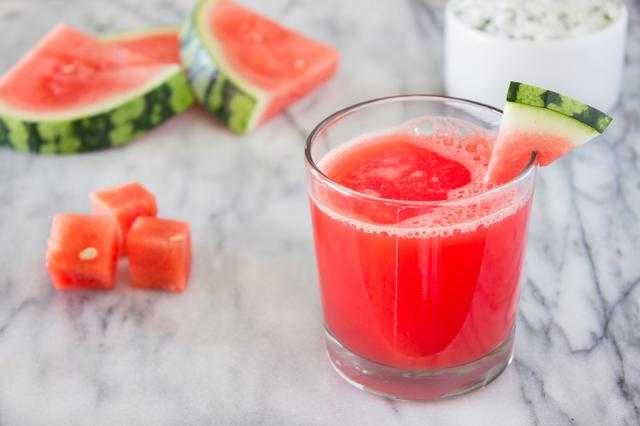
Label: Watermelon